Sky position (RA, Dec in degrees): 229.414, 4.633
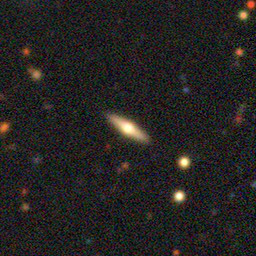
Galaxy morphology: Edge-on Galaxies with Bulge